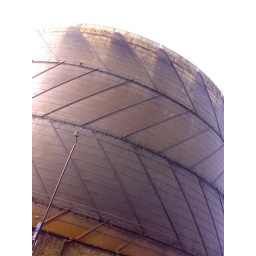
This a picture of a water tower in Wandsworth Tower.